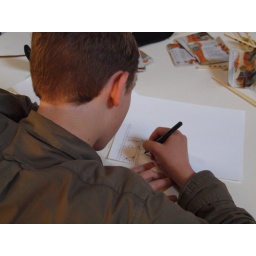
A complicated idea sometimes requires a drawing. Spencer is working out a plan for a bathroom in a pole and pallet building.